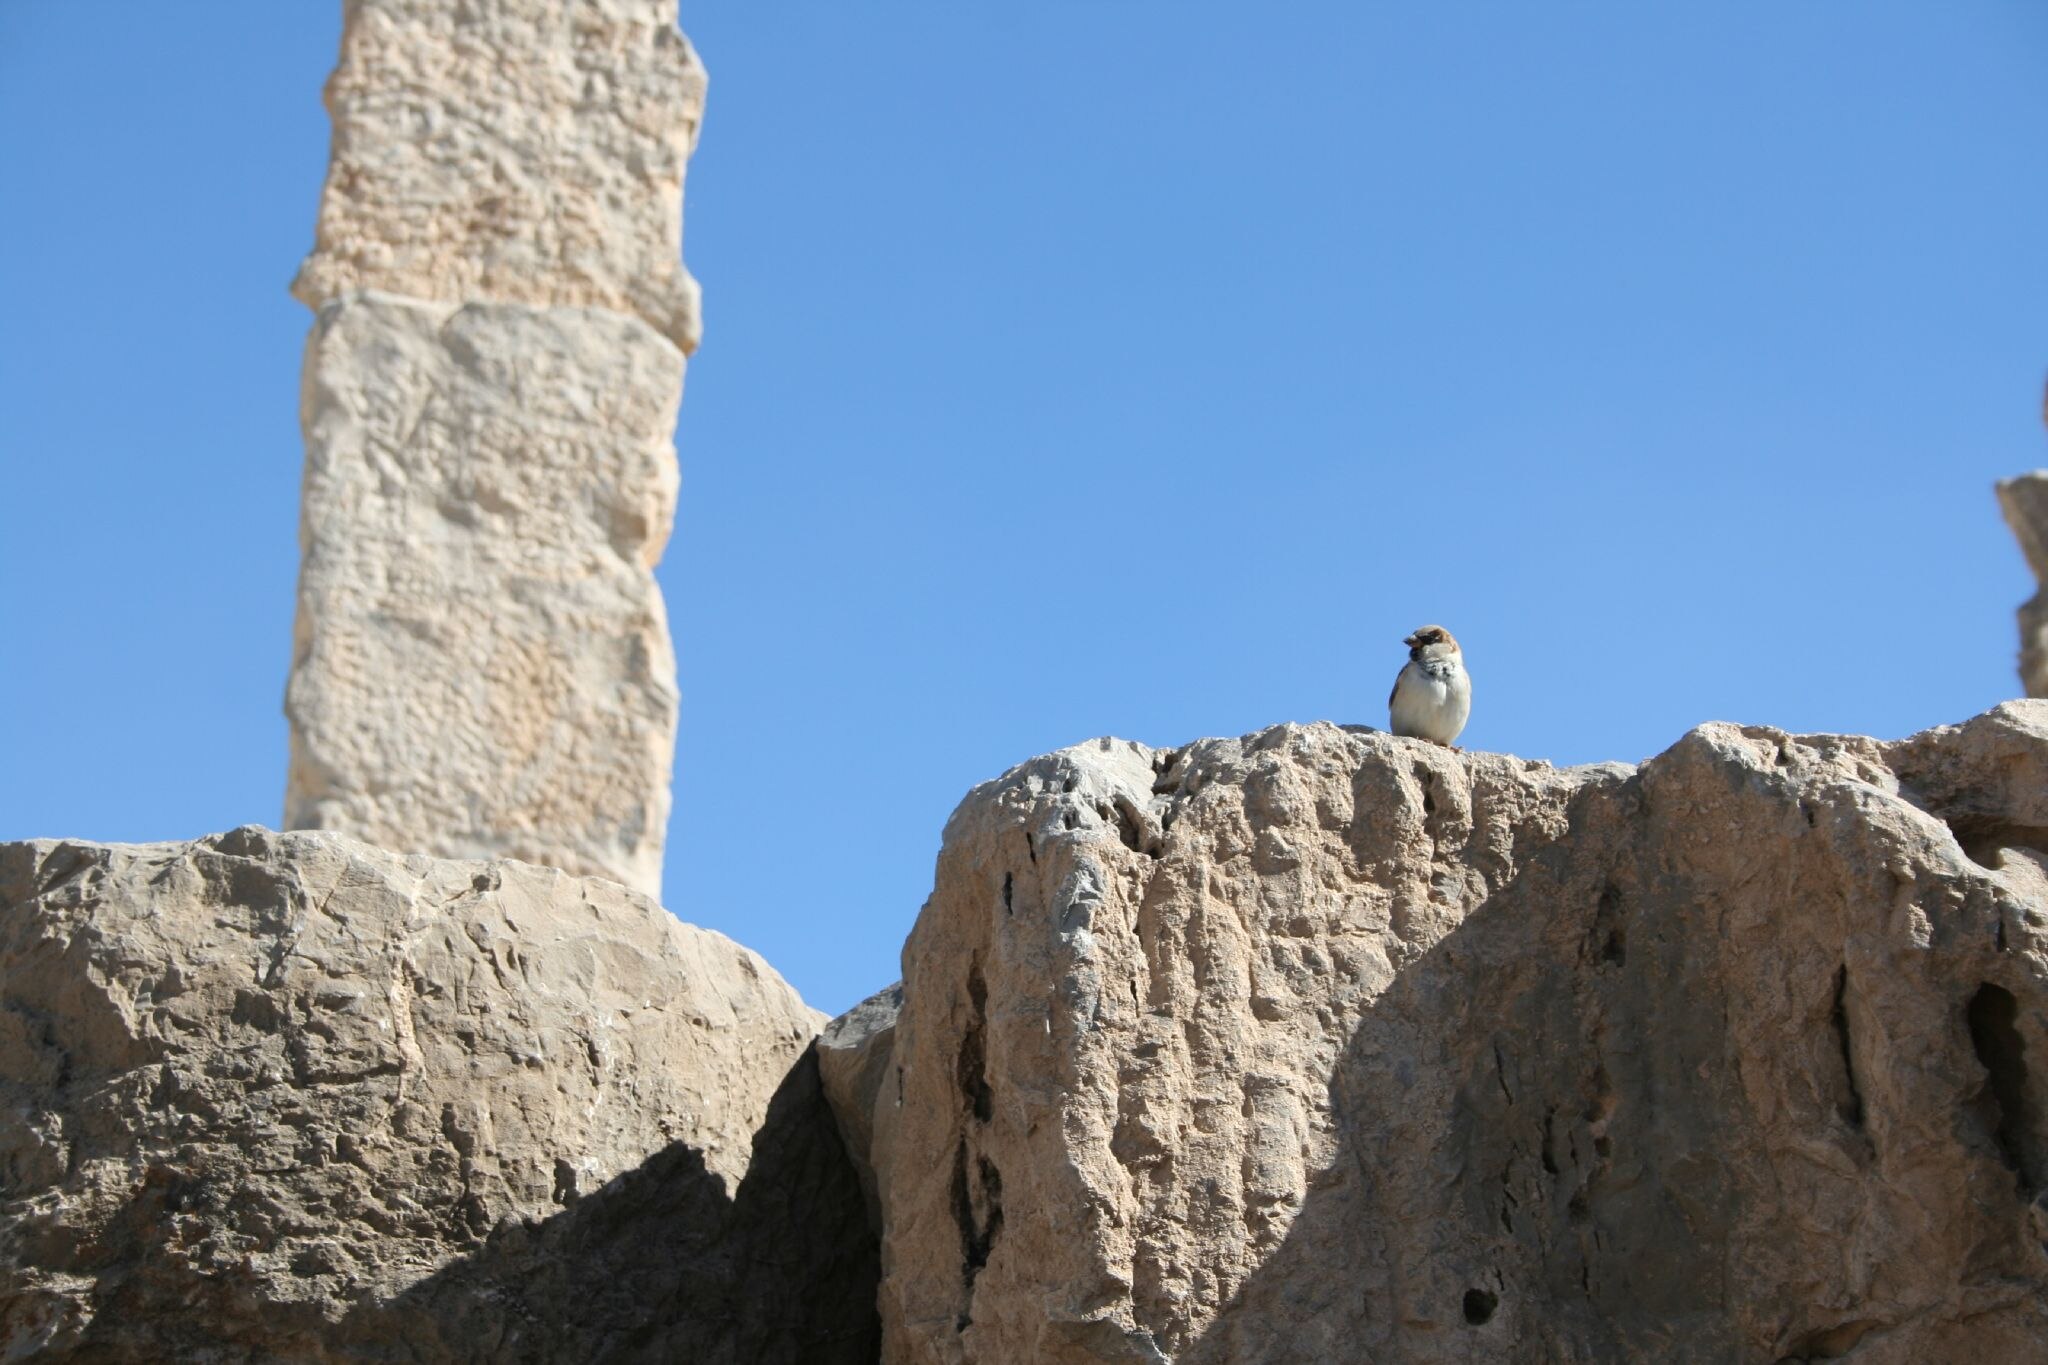
Title: Iran IMG 9928 (316574057)
Description: IMG_9928
Date: 2006-11-17 09:19
Categories: Nature of Persepolis, Flickr images reviewed by FlickreviewR 2, 2006 in Persepolis